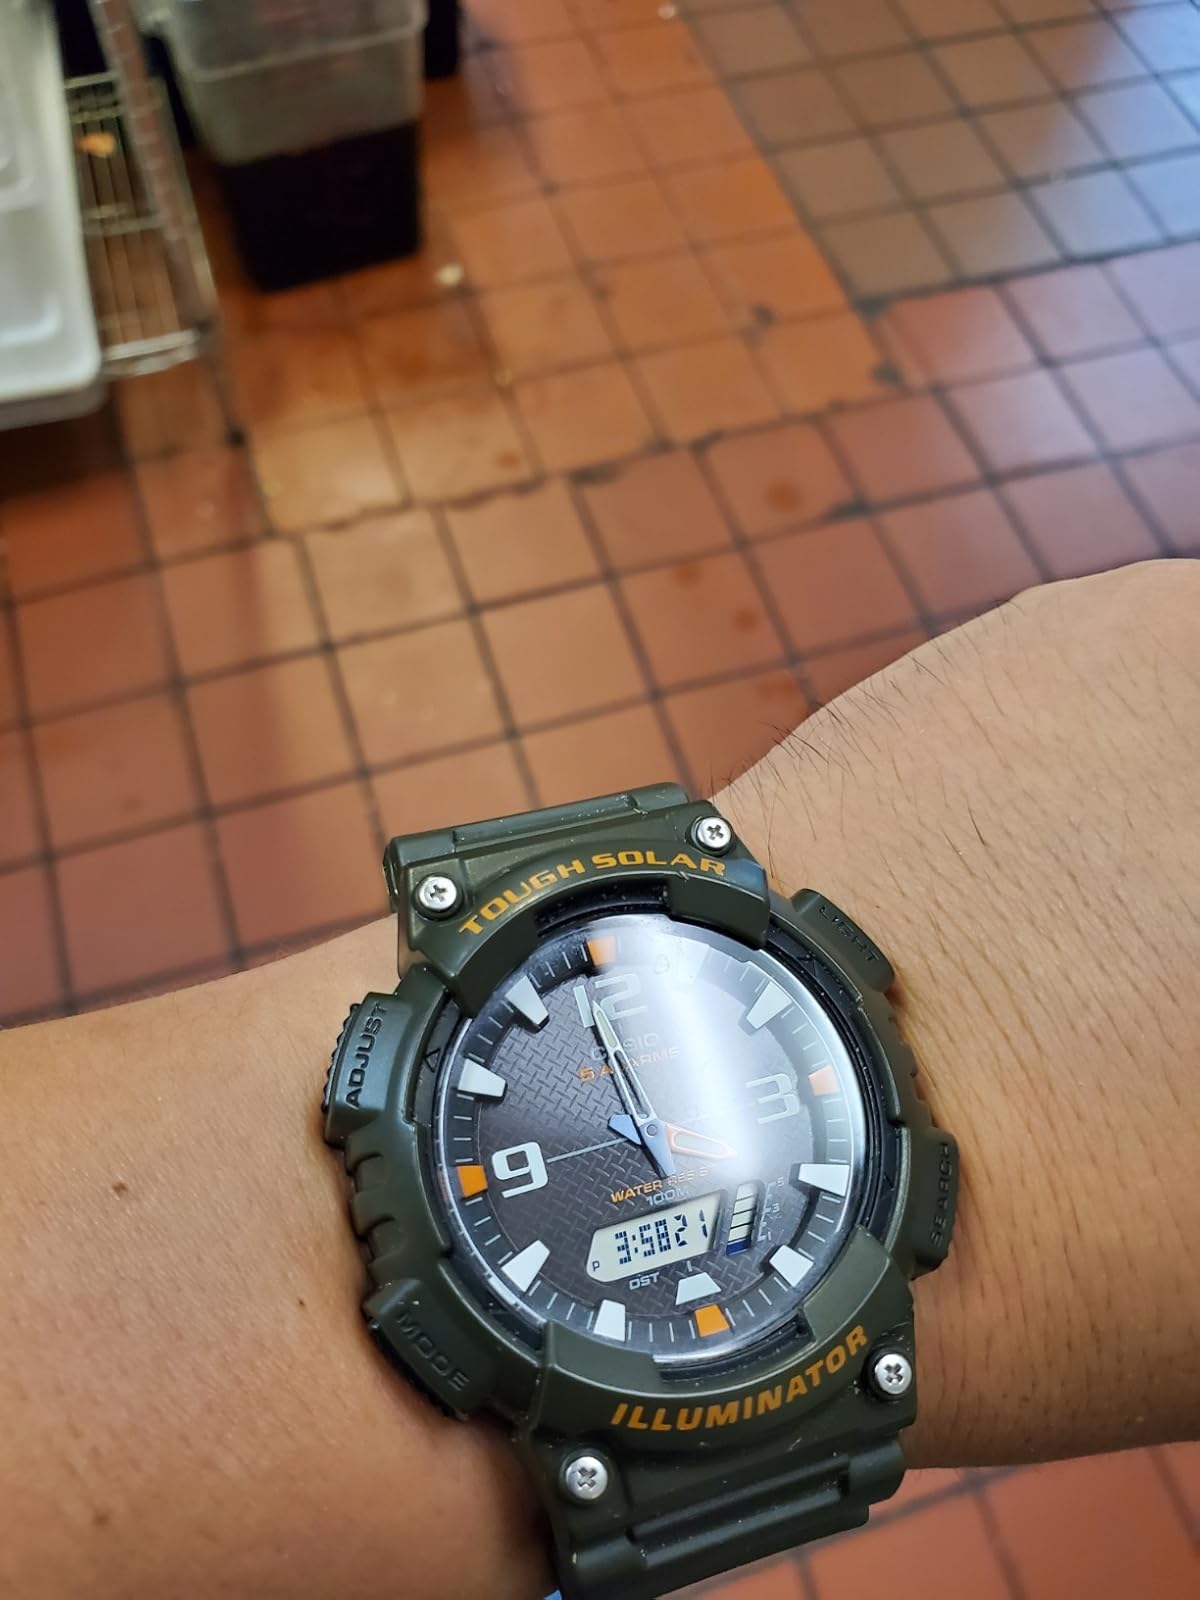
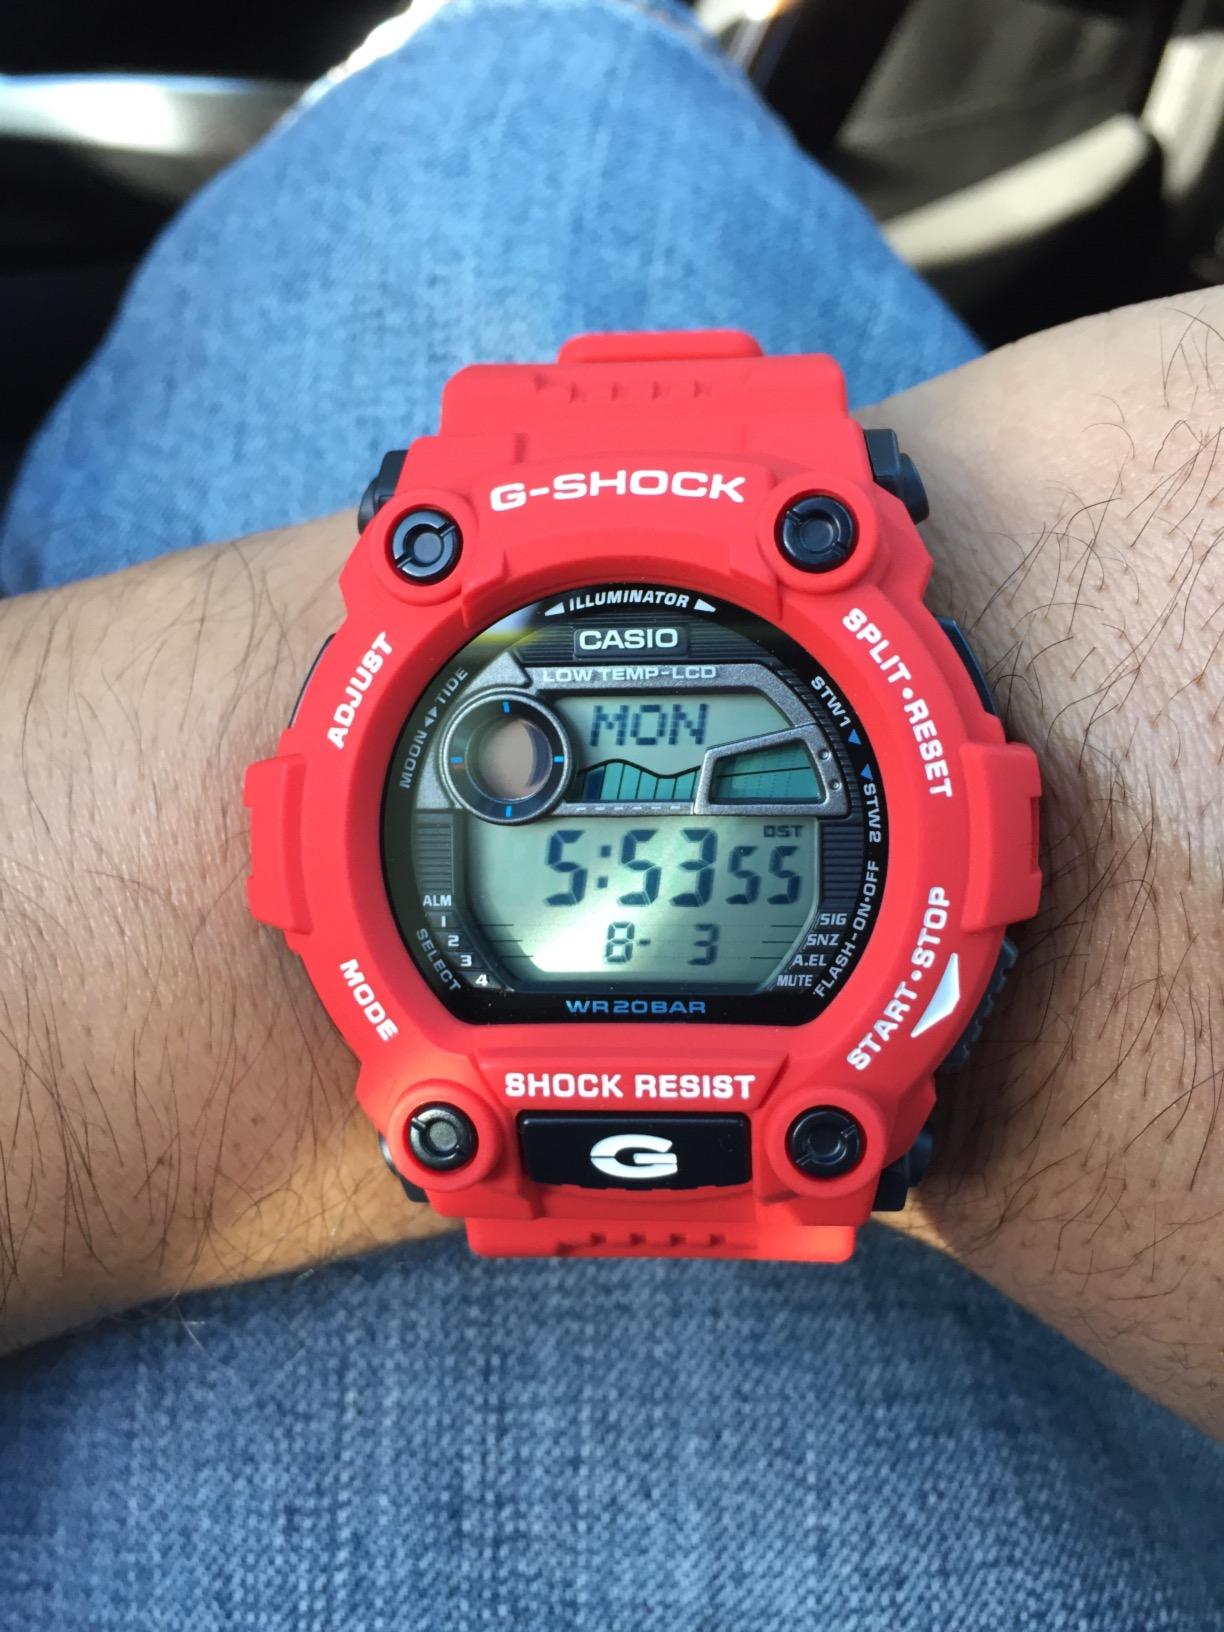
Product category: accessories_watch
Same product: no